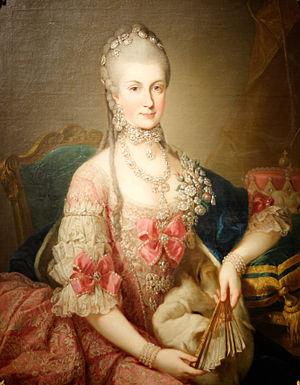
Portrait de Marie-Christine de Habsbourg-Lorraine
Marie, Christine, Jeanne, Josèphe, Antoinette de Lorraine d'Autriche, archiduchesse d'Autriche, princesse de Bohême et de Hongrie, duchesse de Saxe, née à Vienne le 13 mai 1742 et morte le 24 juin 1798, fut gouvernante des Pays-Bas autrichiens de 1780 à 1793.